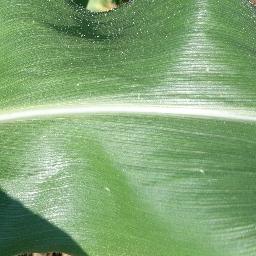
Label: Corn_(Maize)___Healthy